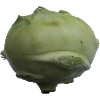
Label: Kohlrabi 1